Aruj Barbarossa

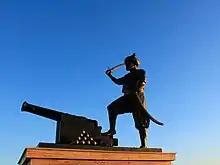
Aruj Barbarossa statue in Aïn Témouchent, Algeria

Aruj established the Ottoman presence in North Africa which lasted four centuries, "de facto" until the loss of Algeria to France in 1830, of Tunisia to France in 1881, of Libya to Italy in 1912.